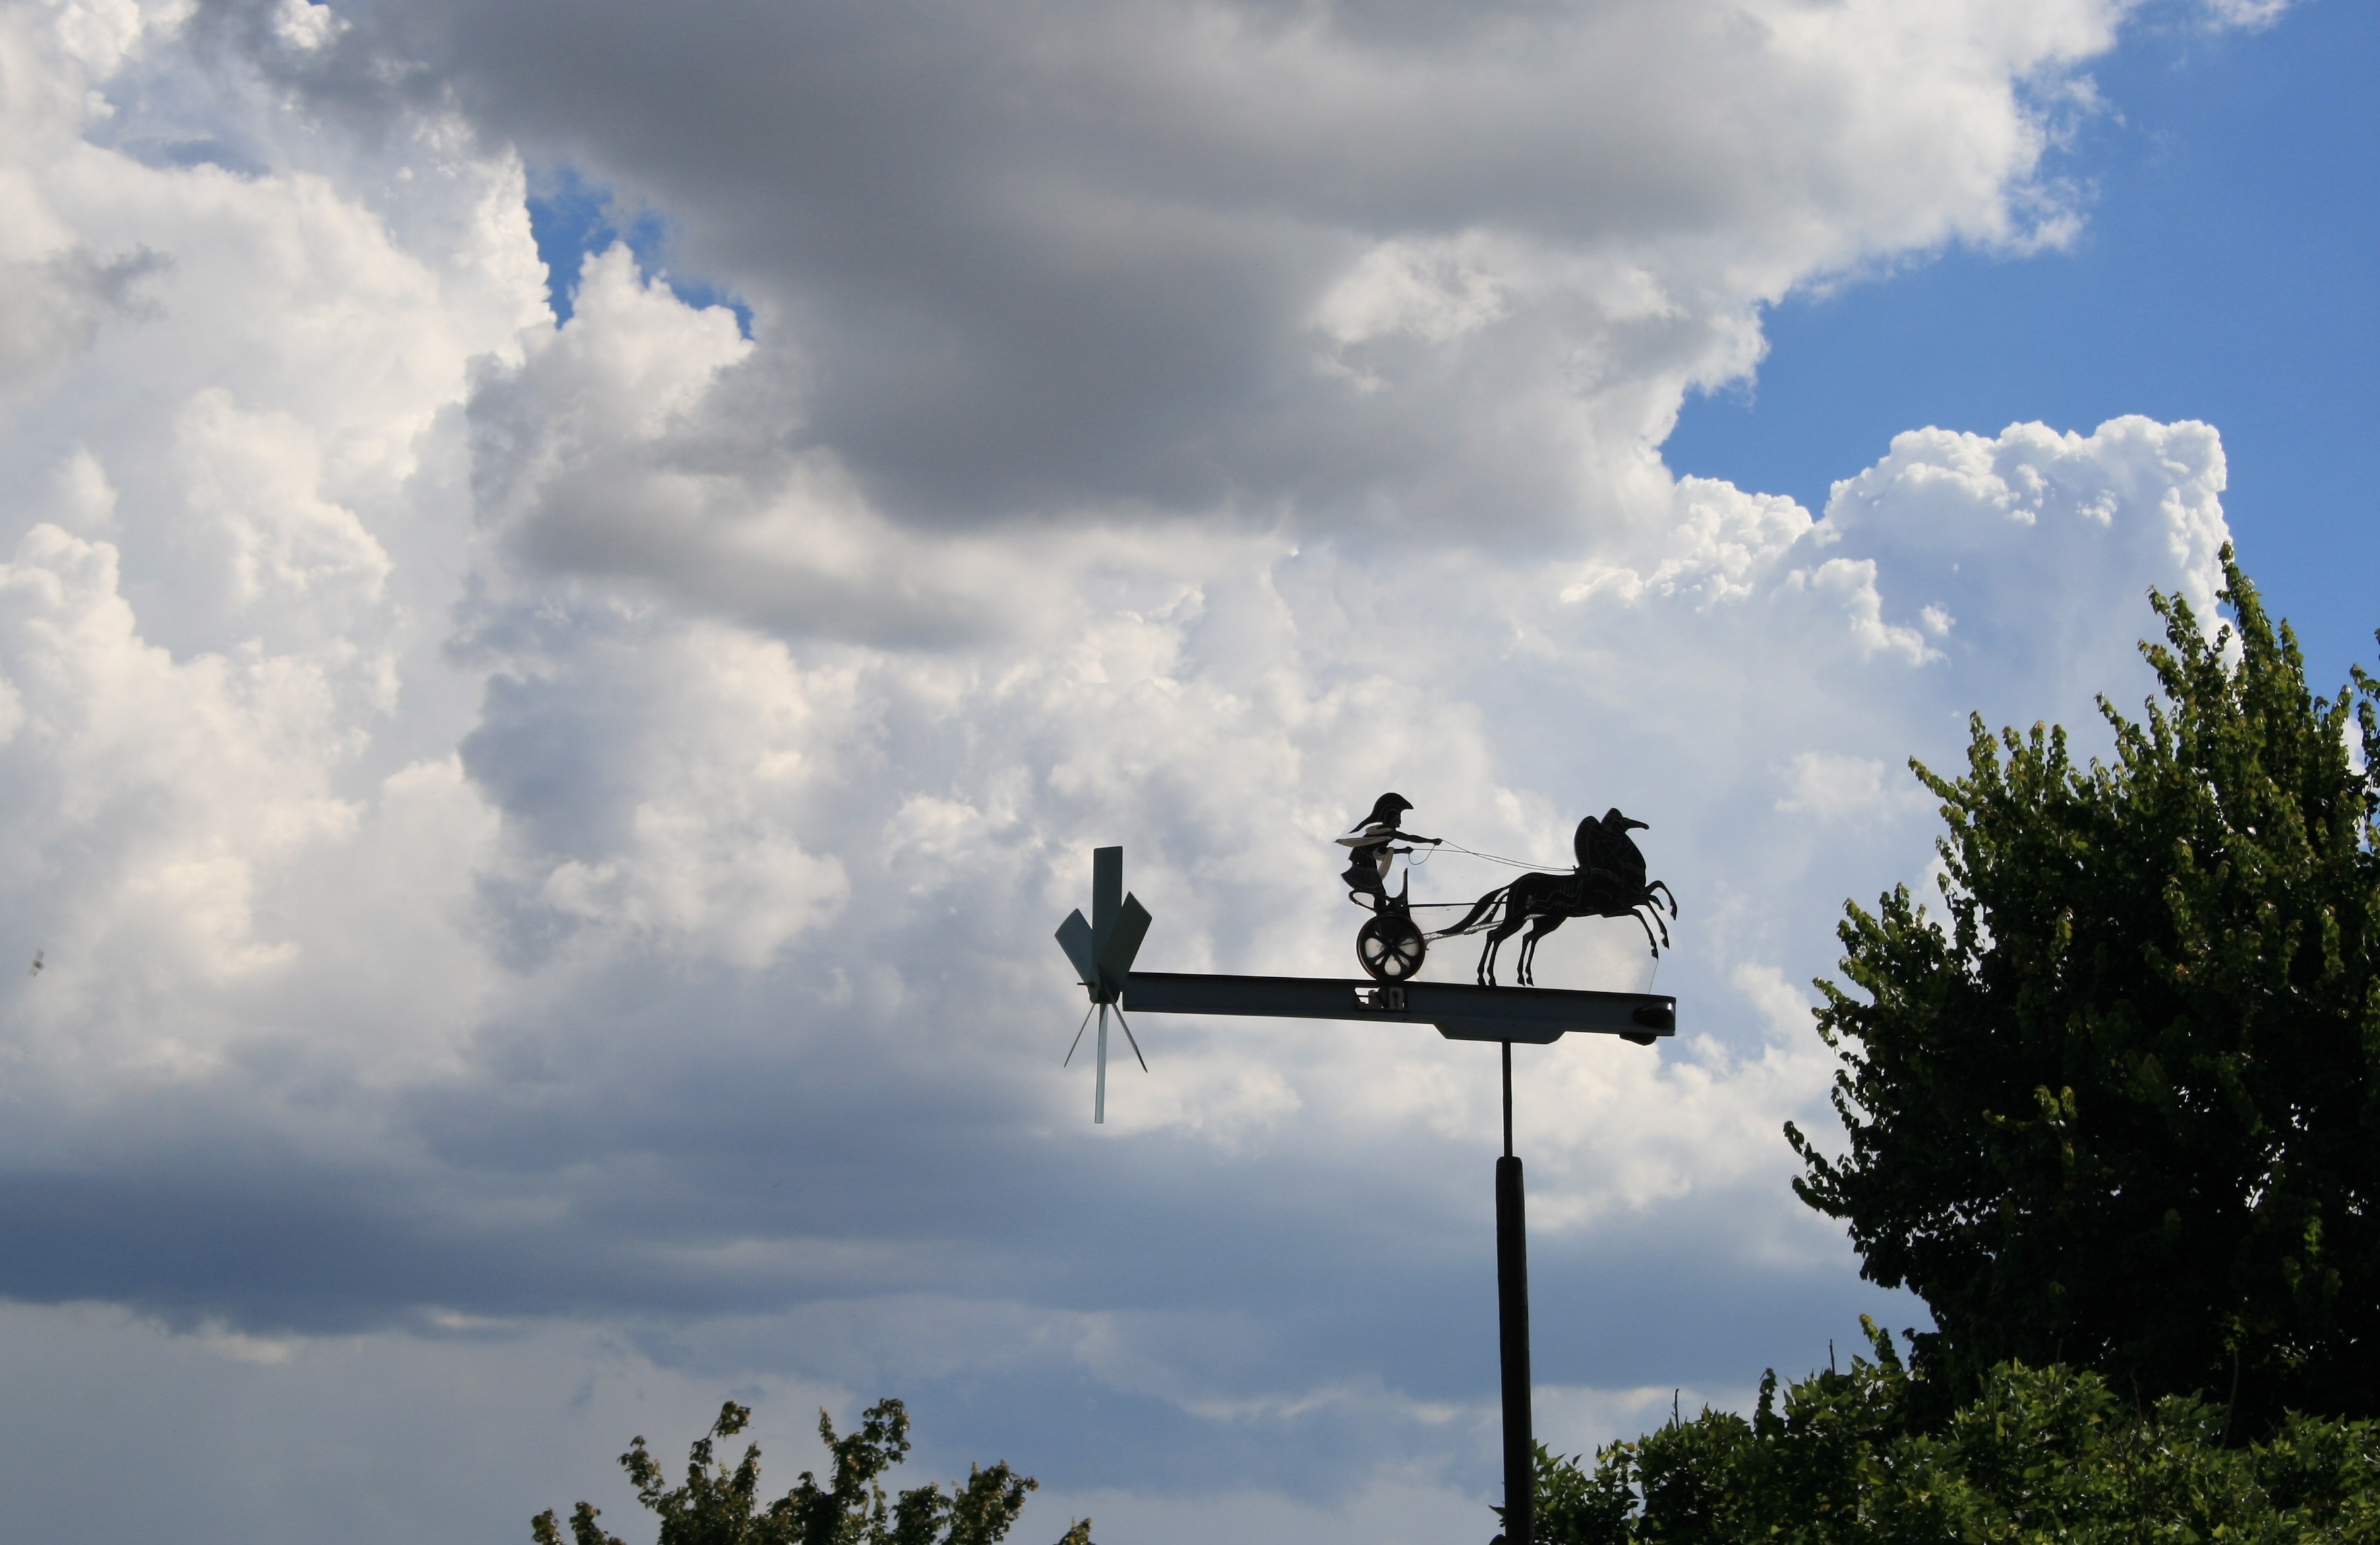
wing, cloud, sky, wind, airplane, aircraft, vehicle, flight, sky and clouds, trees, propeller, weathervane, handwork, wind direction indicator, wind vane, meteorological phenomenon, atmosphere of earth, whirly gig, spartan and chariot, horse drawn war chariot